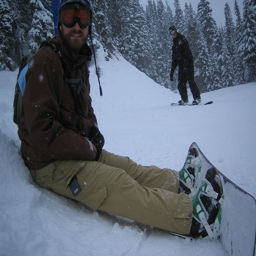
A man sitting down in snow with a snowbaord.
Skateboarder sitting down in the snow in front of another rider.
A snowboarder sits in snow as another rides along.
A man sitting on a snow covered slope next to a forest.
A skateboarder sits down and rests on a snowy slope.